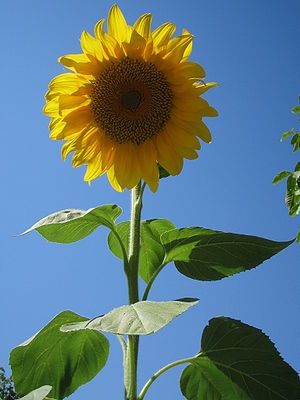
Almindelig solsikke
Almindelig Solsikke eller blot Solsikke er en plante som kan blive op til tre meter høj. Blomsterne er gule og brune og meget store. Frøene er værdsatte af f.eks. fugle.